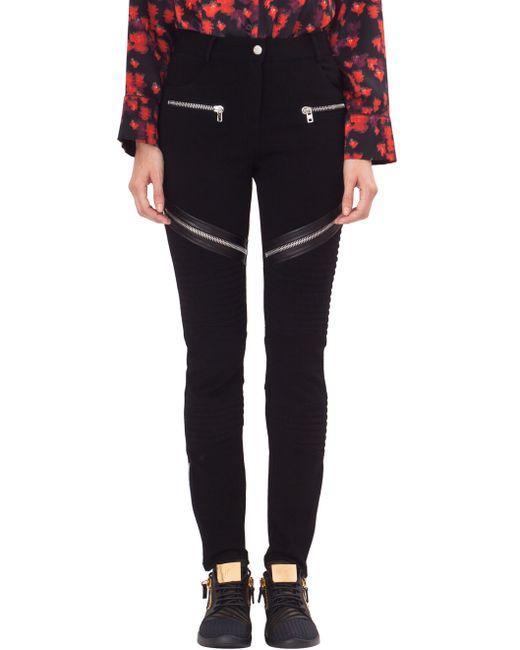
COOLE MÄDCHEN-JEANS MIT REIßVERSCHLUSS-DETAIL